Izumi Sakai

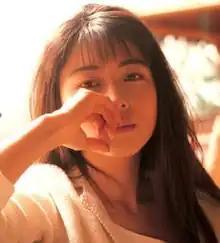
Sakai in 1992

, known professionally as , was a Japanese pop singer and core member of the group Zard. As Sakai was the only member in the group for the majority of the 16 years which it was active, Zard and Sakai may be referred to interchangeably. She was the best-selling female recording artist of the 1990s and has sold over 38 million copies of sales, making her one of the best-selling music artists in Japan of all time.